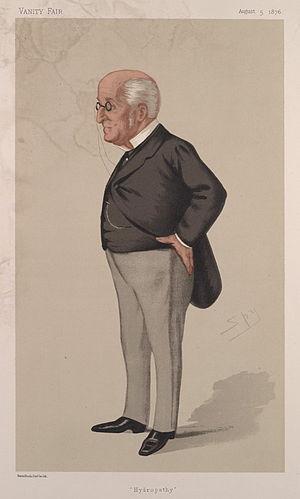
"Dr James Manby Gully, était un docteur en médecine victorien, connu pour pratiquer le thermalisme. Avec son partenaire James Wilson, il fonda une clinique d'""hydropathy"" à Malvern dans le Worcestershire, qui était fréquentée par de nombreux notables victoriens, et notamment des personnalités telles que Charles Darwin et Alfred Tennyson.